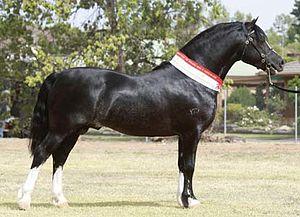
welsh C en show
Le Welsh, ou poney gallois, est une race de poney originaire du Pays de Galles. Le stud-book est créé en 1902. Il comporte quatre sections ouvertes pour différencier les quatre types existants chez ce poney : Welsh mountain, Welsh, Welsh de type cob et Welsh cob. Le Welsh mountain, qui vit encore en semi-liberté dans sa région originelle, fait partie des poneys mountain and moorland. Le Welsh B est un poney de sport très populaire, qui comme le précédent, présente un modèle fin et arabisé. Les Welshes C et D sont des poneys plus charpentés, aptes à porter des adultes. Les Welshes sont très populaires pour tous les sports équestres.